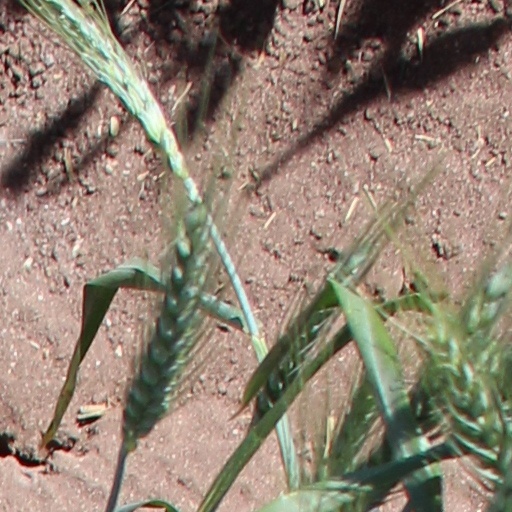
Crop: wheat